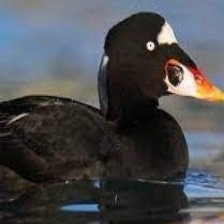
Species: SURF SCOTER
Scientific name: MELANITTA PERSPICILLATA
ImageNet parent category: drake